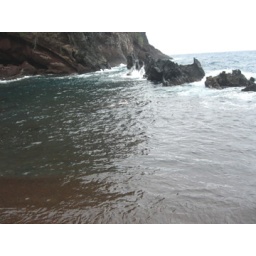
Friggin sweet red sand beach in Hana